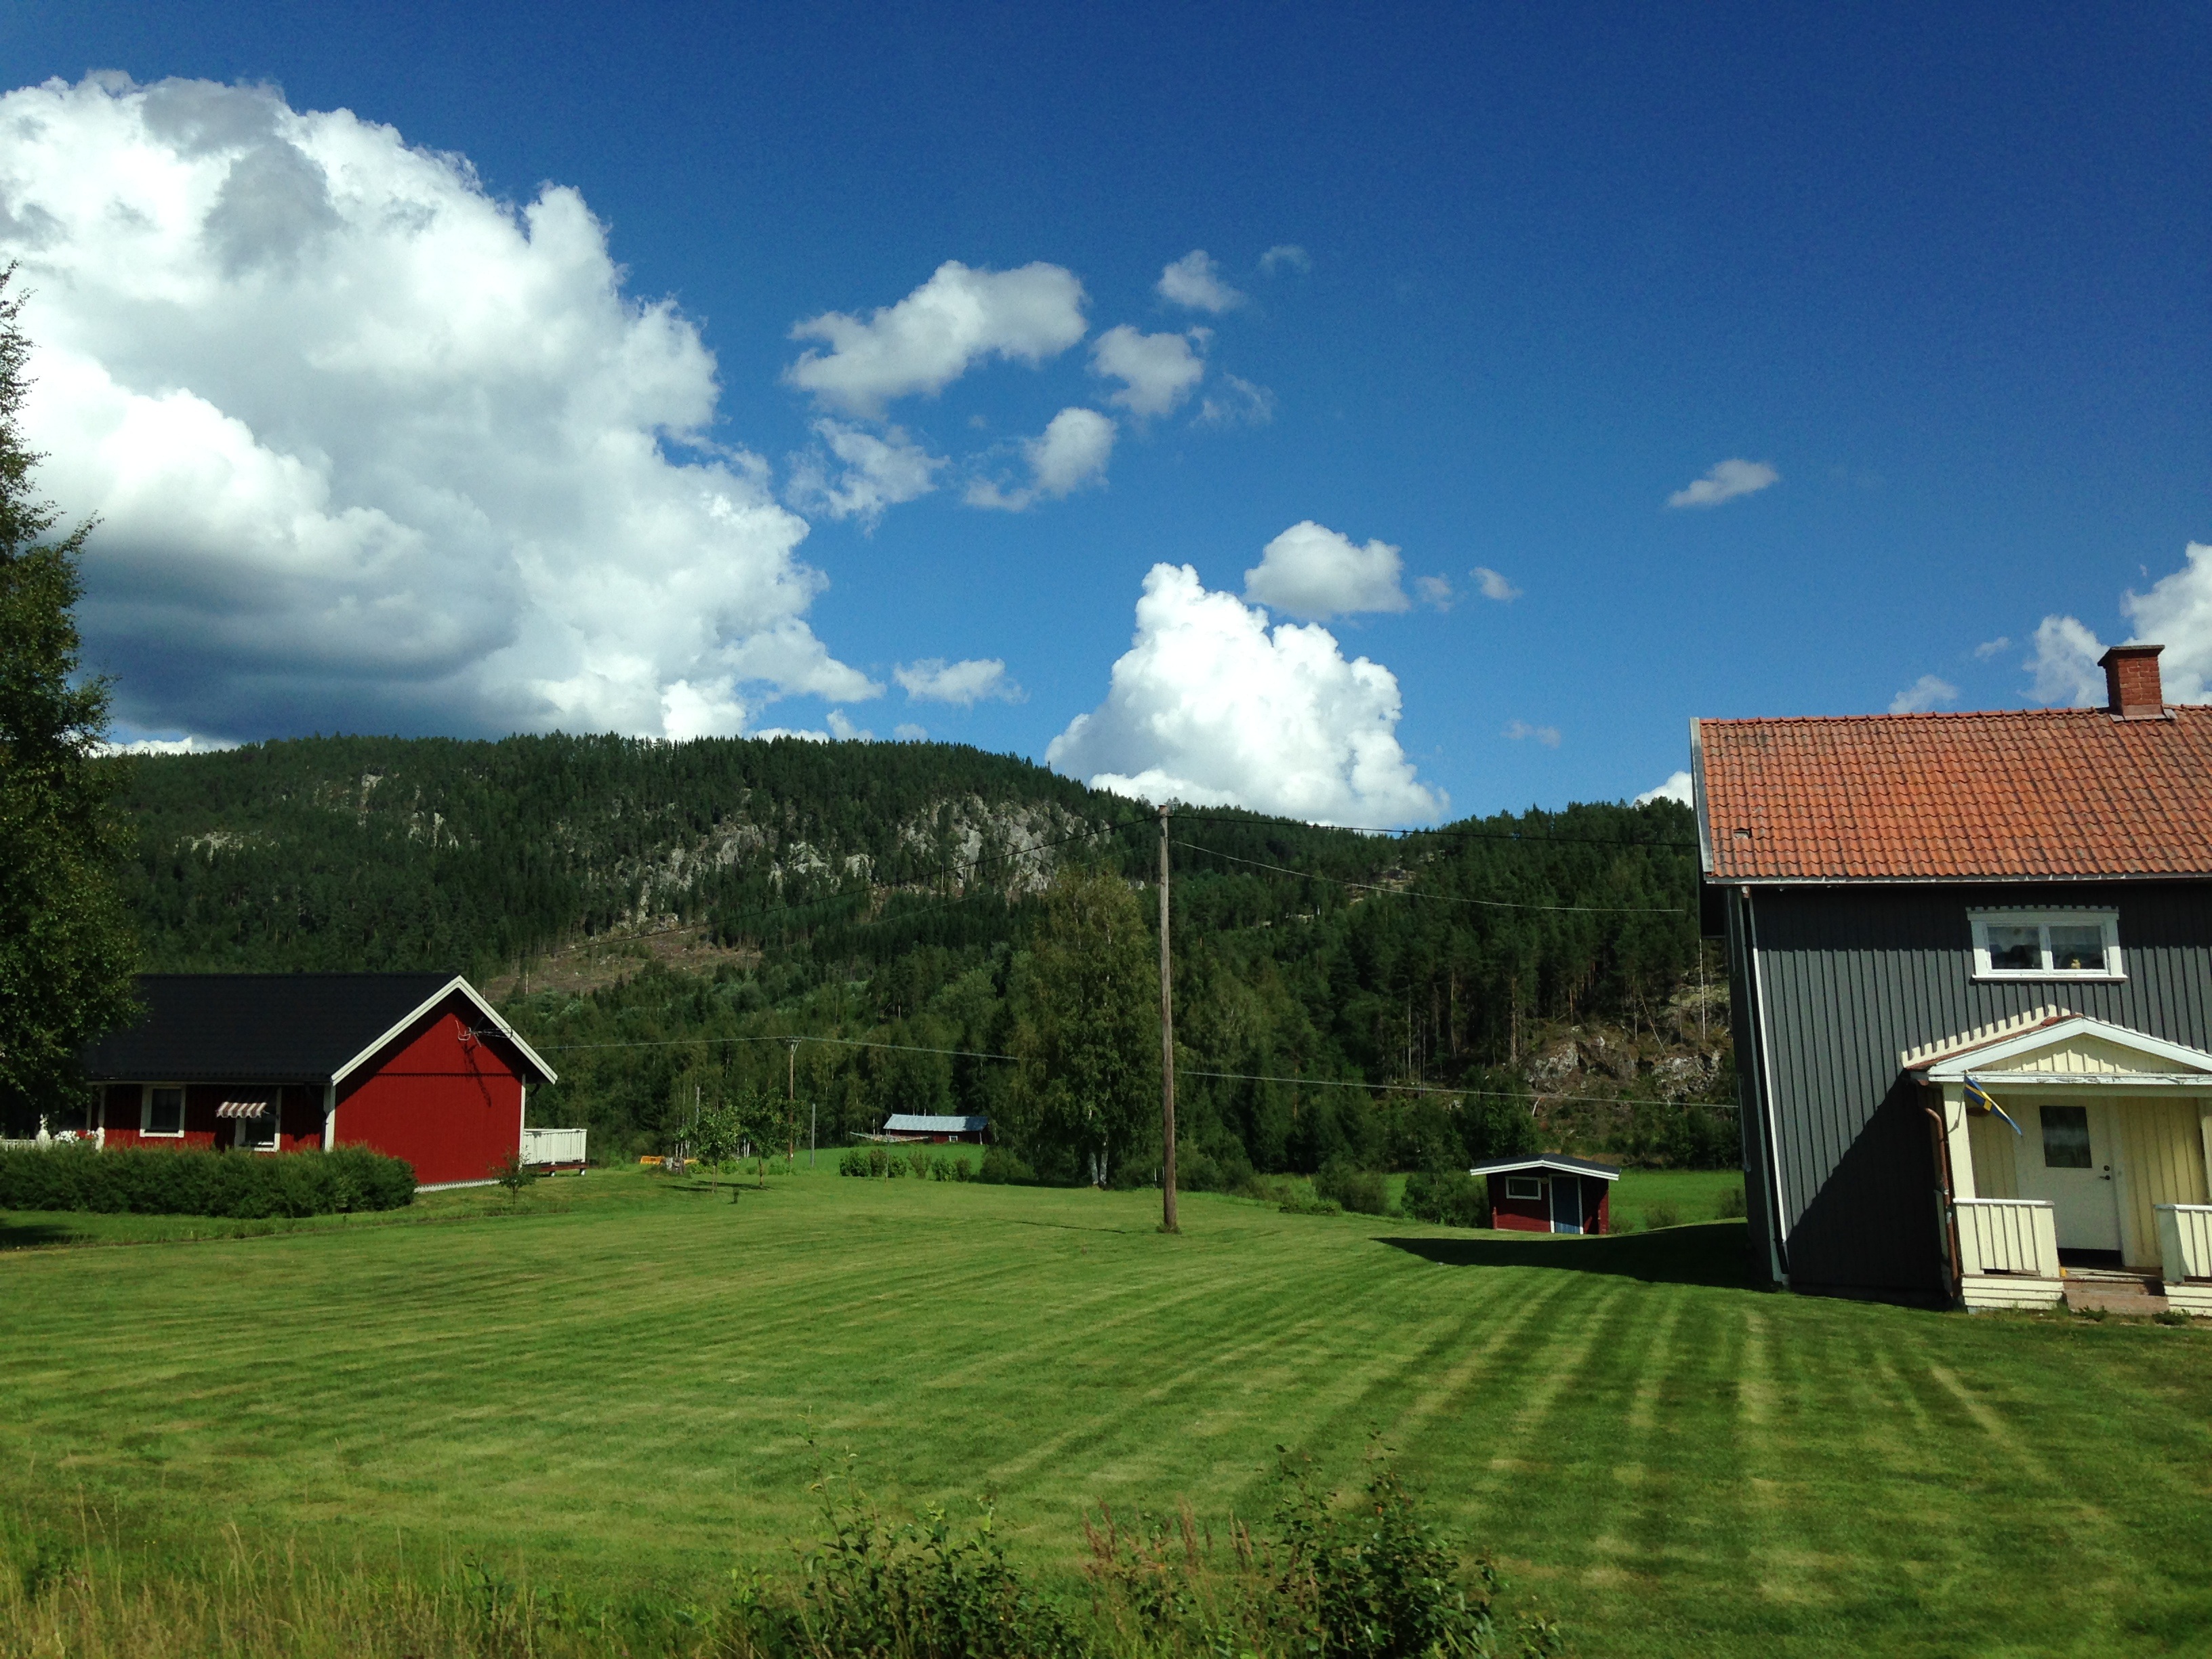
landscape, grass, mountain, structure, sky, farm, lawn, meadow, house, hill, mountain range, country, red, estate, rural area, residential area